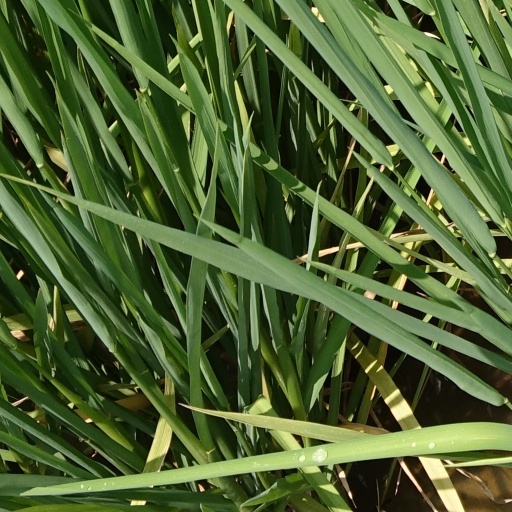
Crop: rice